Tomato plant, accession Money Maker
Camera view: bottom (45 deg); turntable rotation: 120 degrees
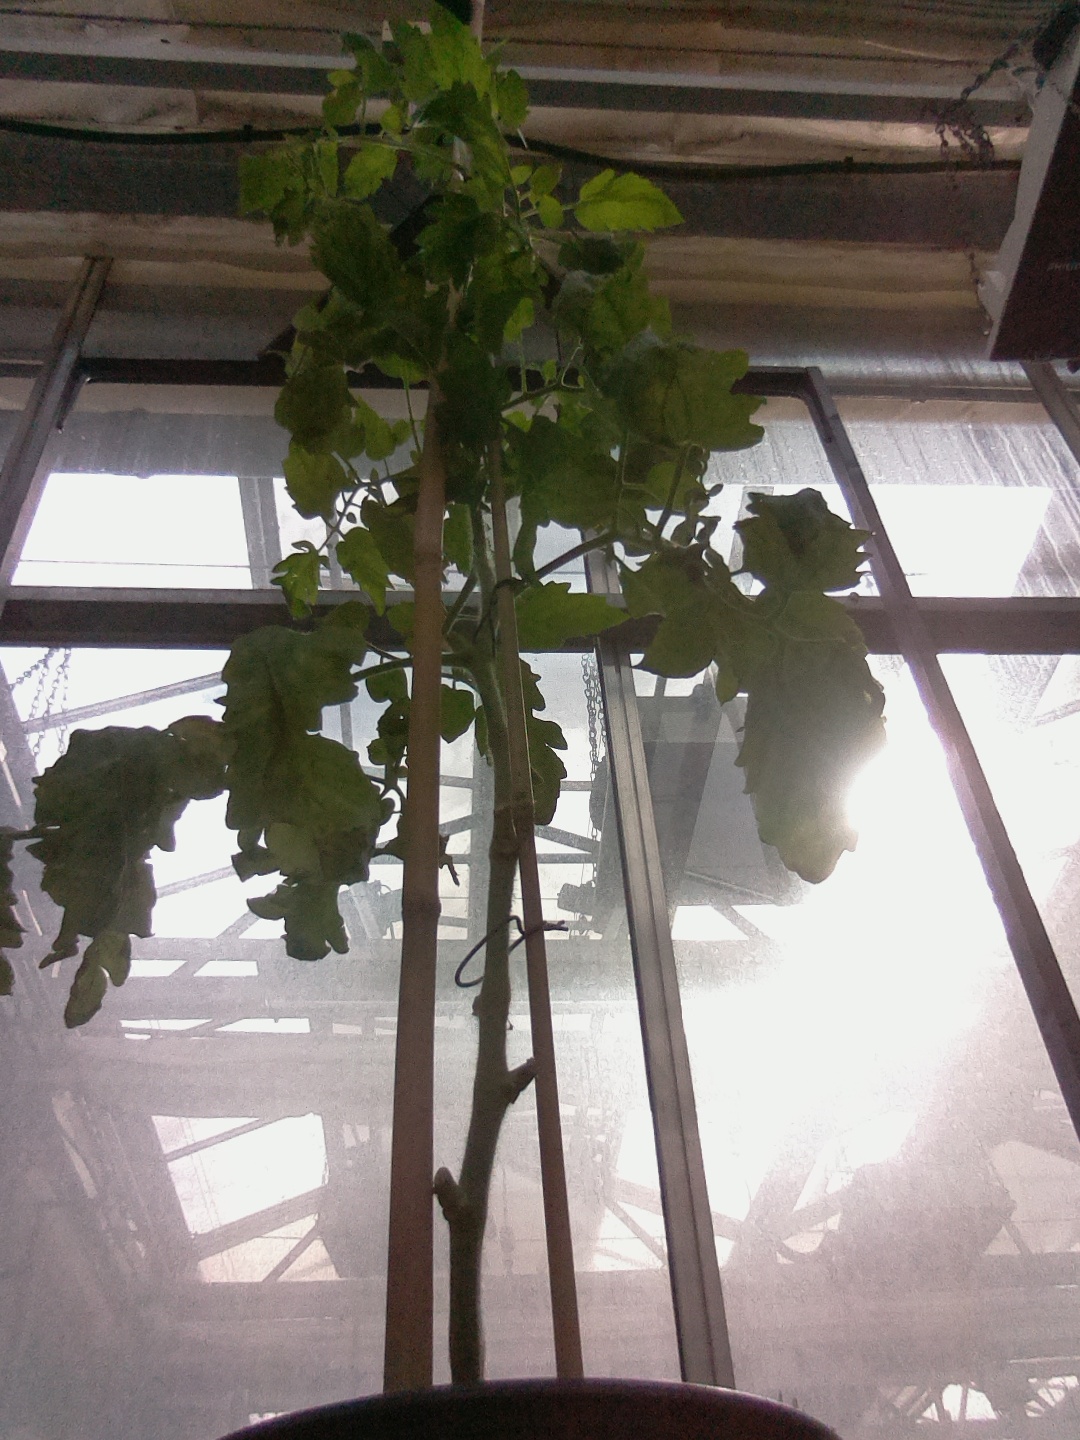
BBCH growth stage 51: First inflorence visible, visible closed flower bud